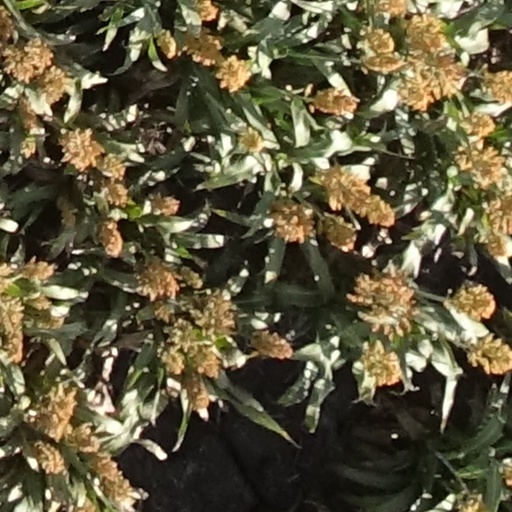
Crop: sorghum